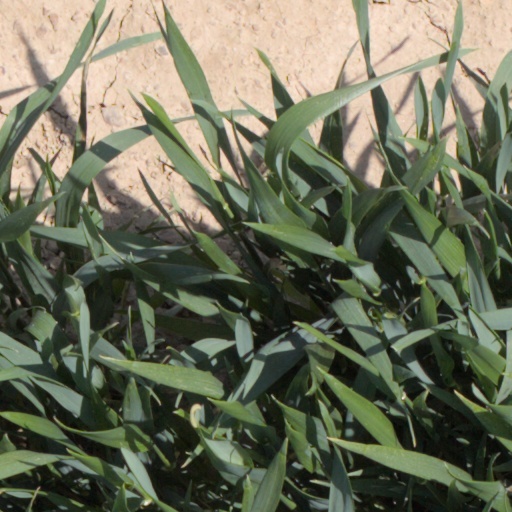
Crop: wheat